Mean world syndrome

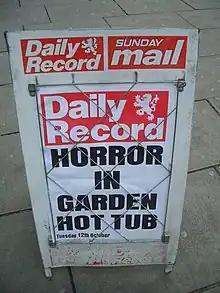
Tabloid newspaper headline in Edinburgh

Since the 1970s, numerous studies have corroborated Gerbner's findings that moderate-to-heavy viewing of violence-related content on TV increased depression, fear, anxiety, anger, pessimism, post-traumatic stress, and substance use.